Polish Air Force

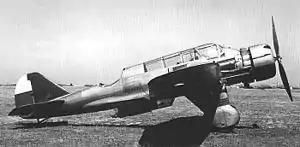
A PZL.43 light bomber

In 1933, Zygmunt Pulawski's first high wing, all-metal aircraft, the PZL P.7a, was designed and produced, with 150 entering service. The design was followed by 30 improved PZL P.11a aircraft and a final design, the PZL P.11c, was delivered in 1935 and was a respectable fighter for its time; 175 entered service and it remained the only Polish fighter until 1939, by which time foreign aircraft design had overtaken it. Its final version, the PZL P.24, was built for export only and was bought by four countries. A new fighter prototype, the PZL.50 Jastrząb (Hawk), similar to the Seversky P-35 in layout, was curtailed by the Nazi invasion and the PZL.38 Wilk twin-engine heavy fighter remained a prototype.